1997 UN Transition Mission in Haiti

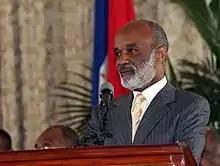
Rene Preval (1943-2017) was a Haitian politician who served twice as president, and once as prime minister under Jean-Bertrand Aristide.

The UNSG's views were shared by Haiti's leader, Mr. Réné Préval, who advocated for long-term steady support from the international community to Haiti. He considered the HNP unready, which constitutes a major security risk in Haiti's context of political and economic instability.